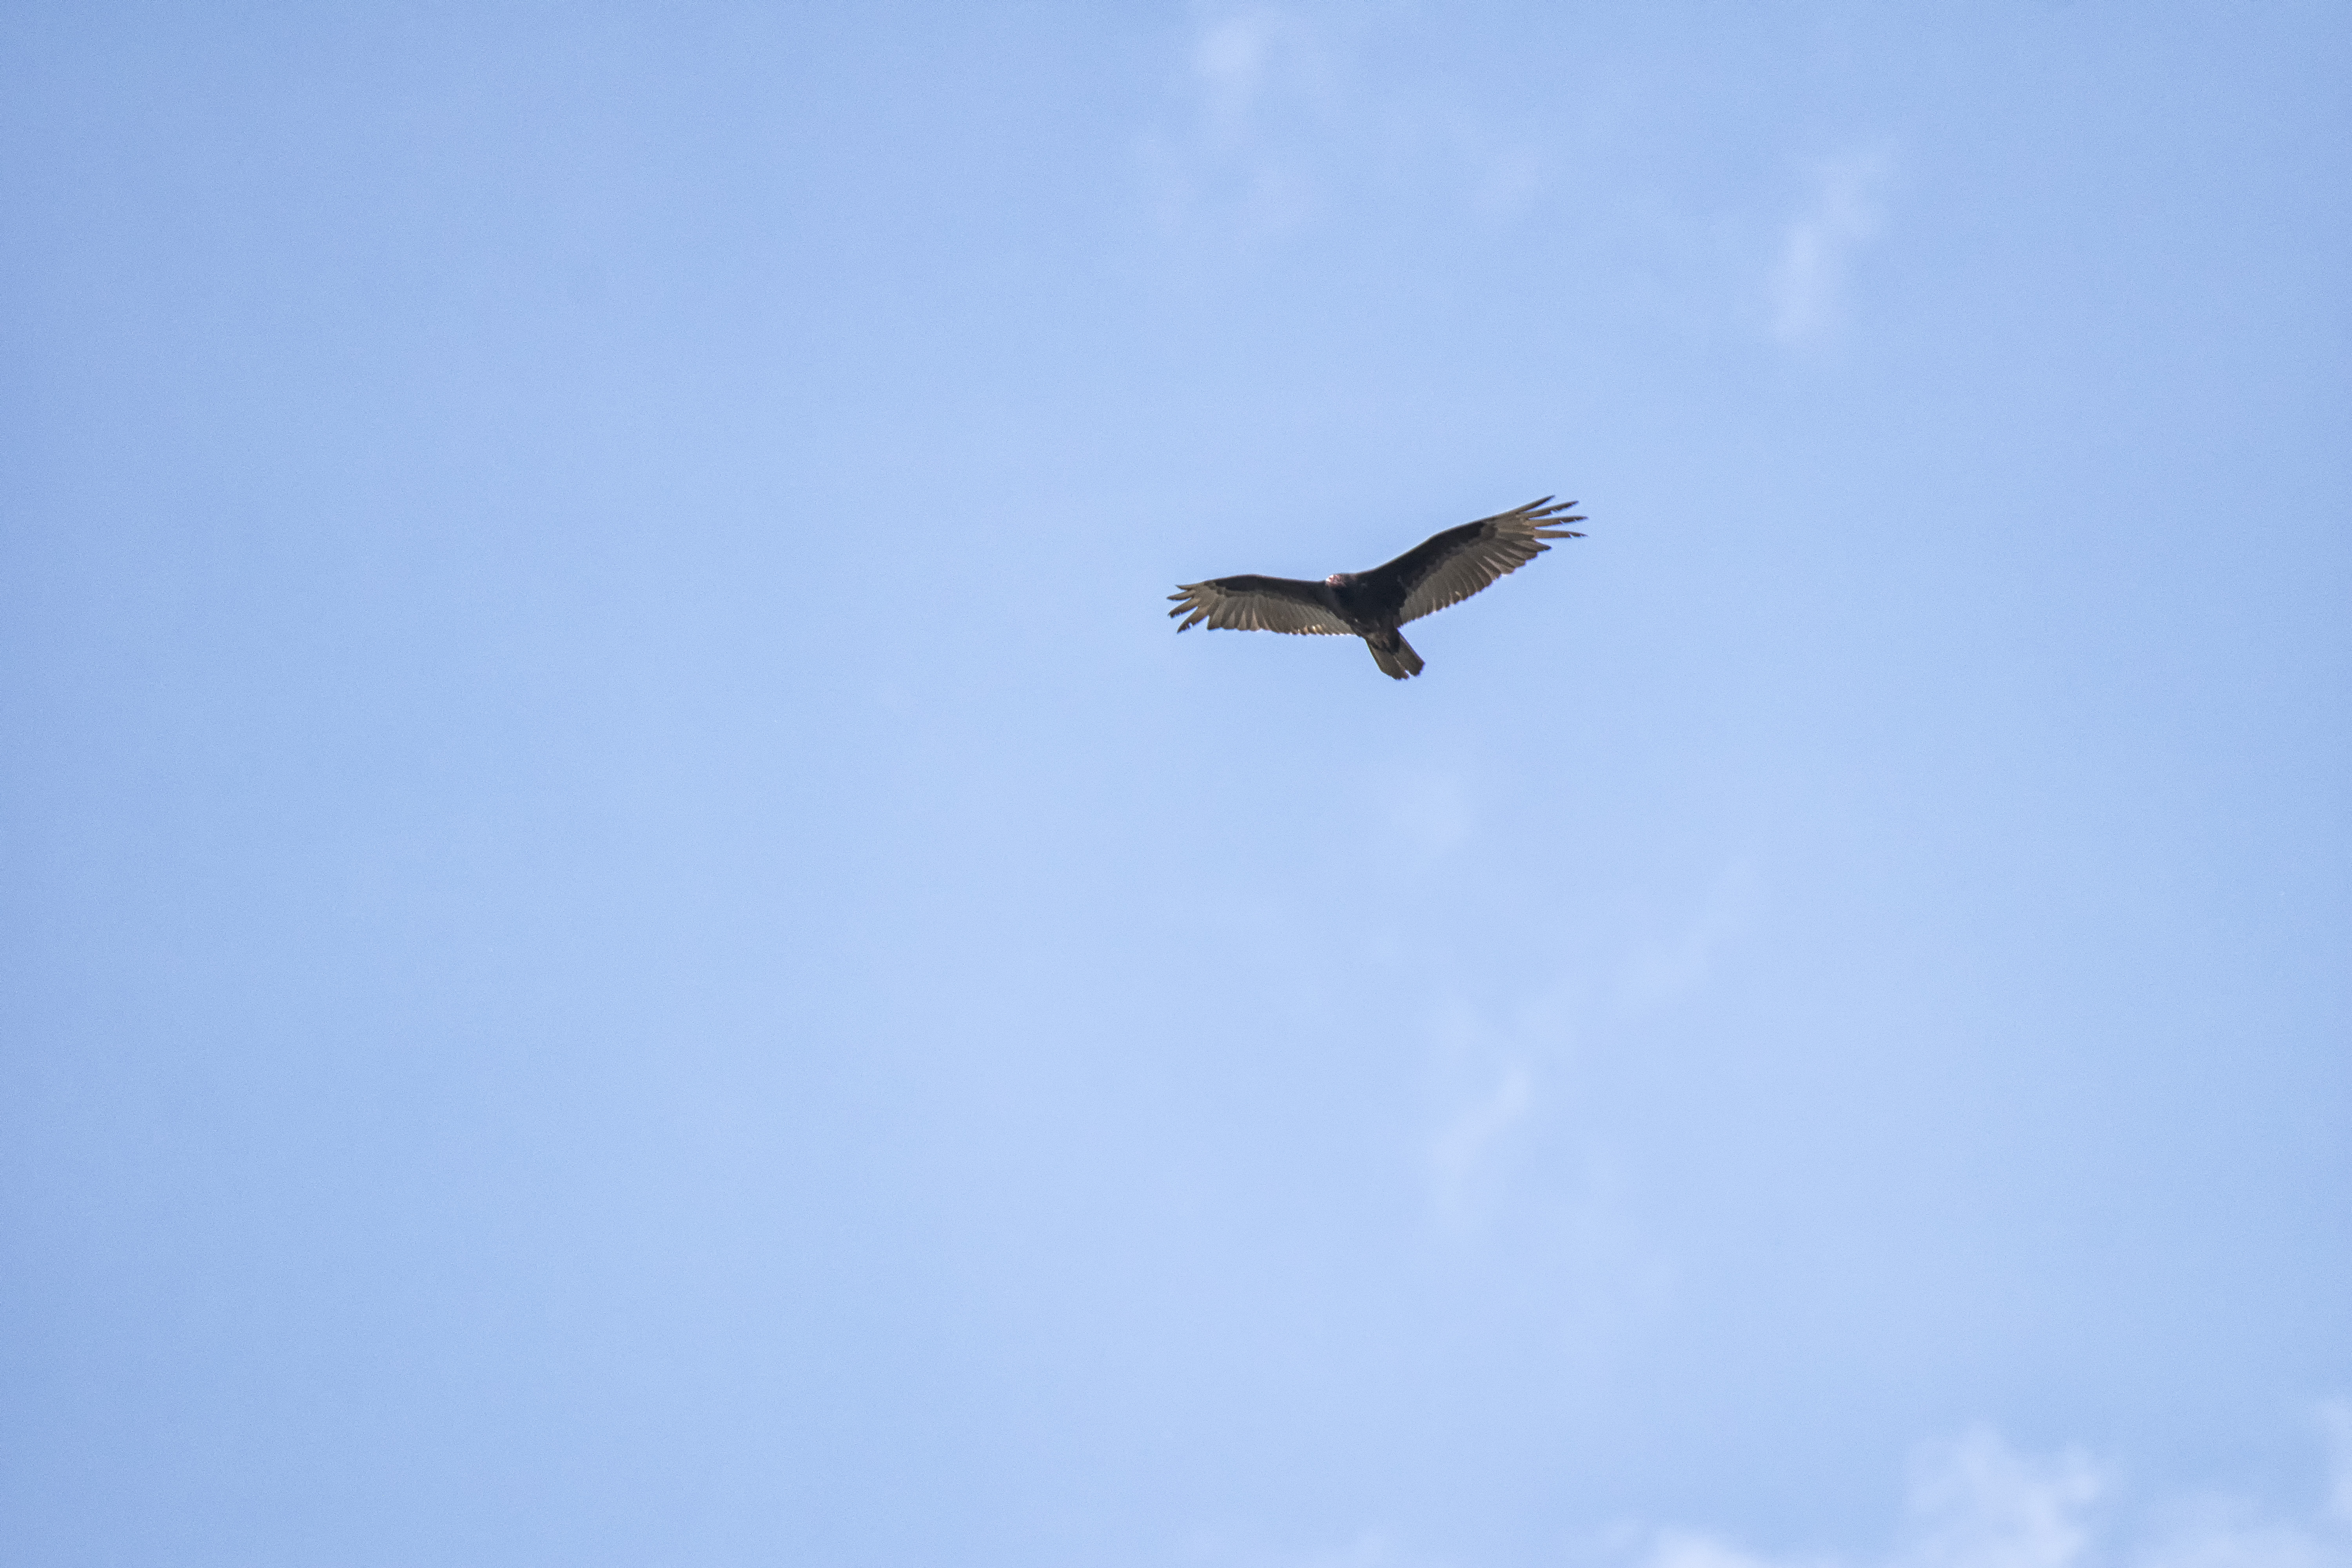
bird, wing, sky, seabird, airplane, aviation, flight, canada, turkey, a, rouge, tte, quebec, vulture, sherbrooke, oiseau, urubu, atmosphere of earth